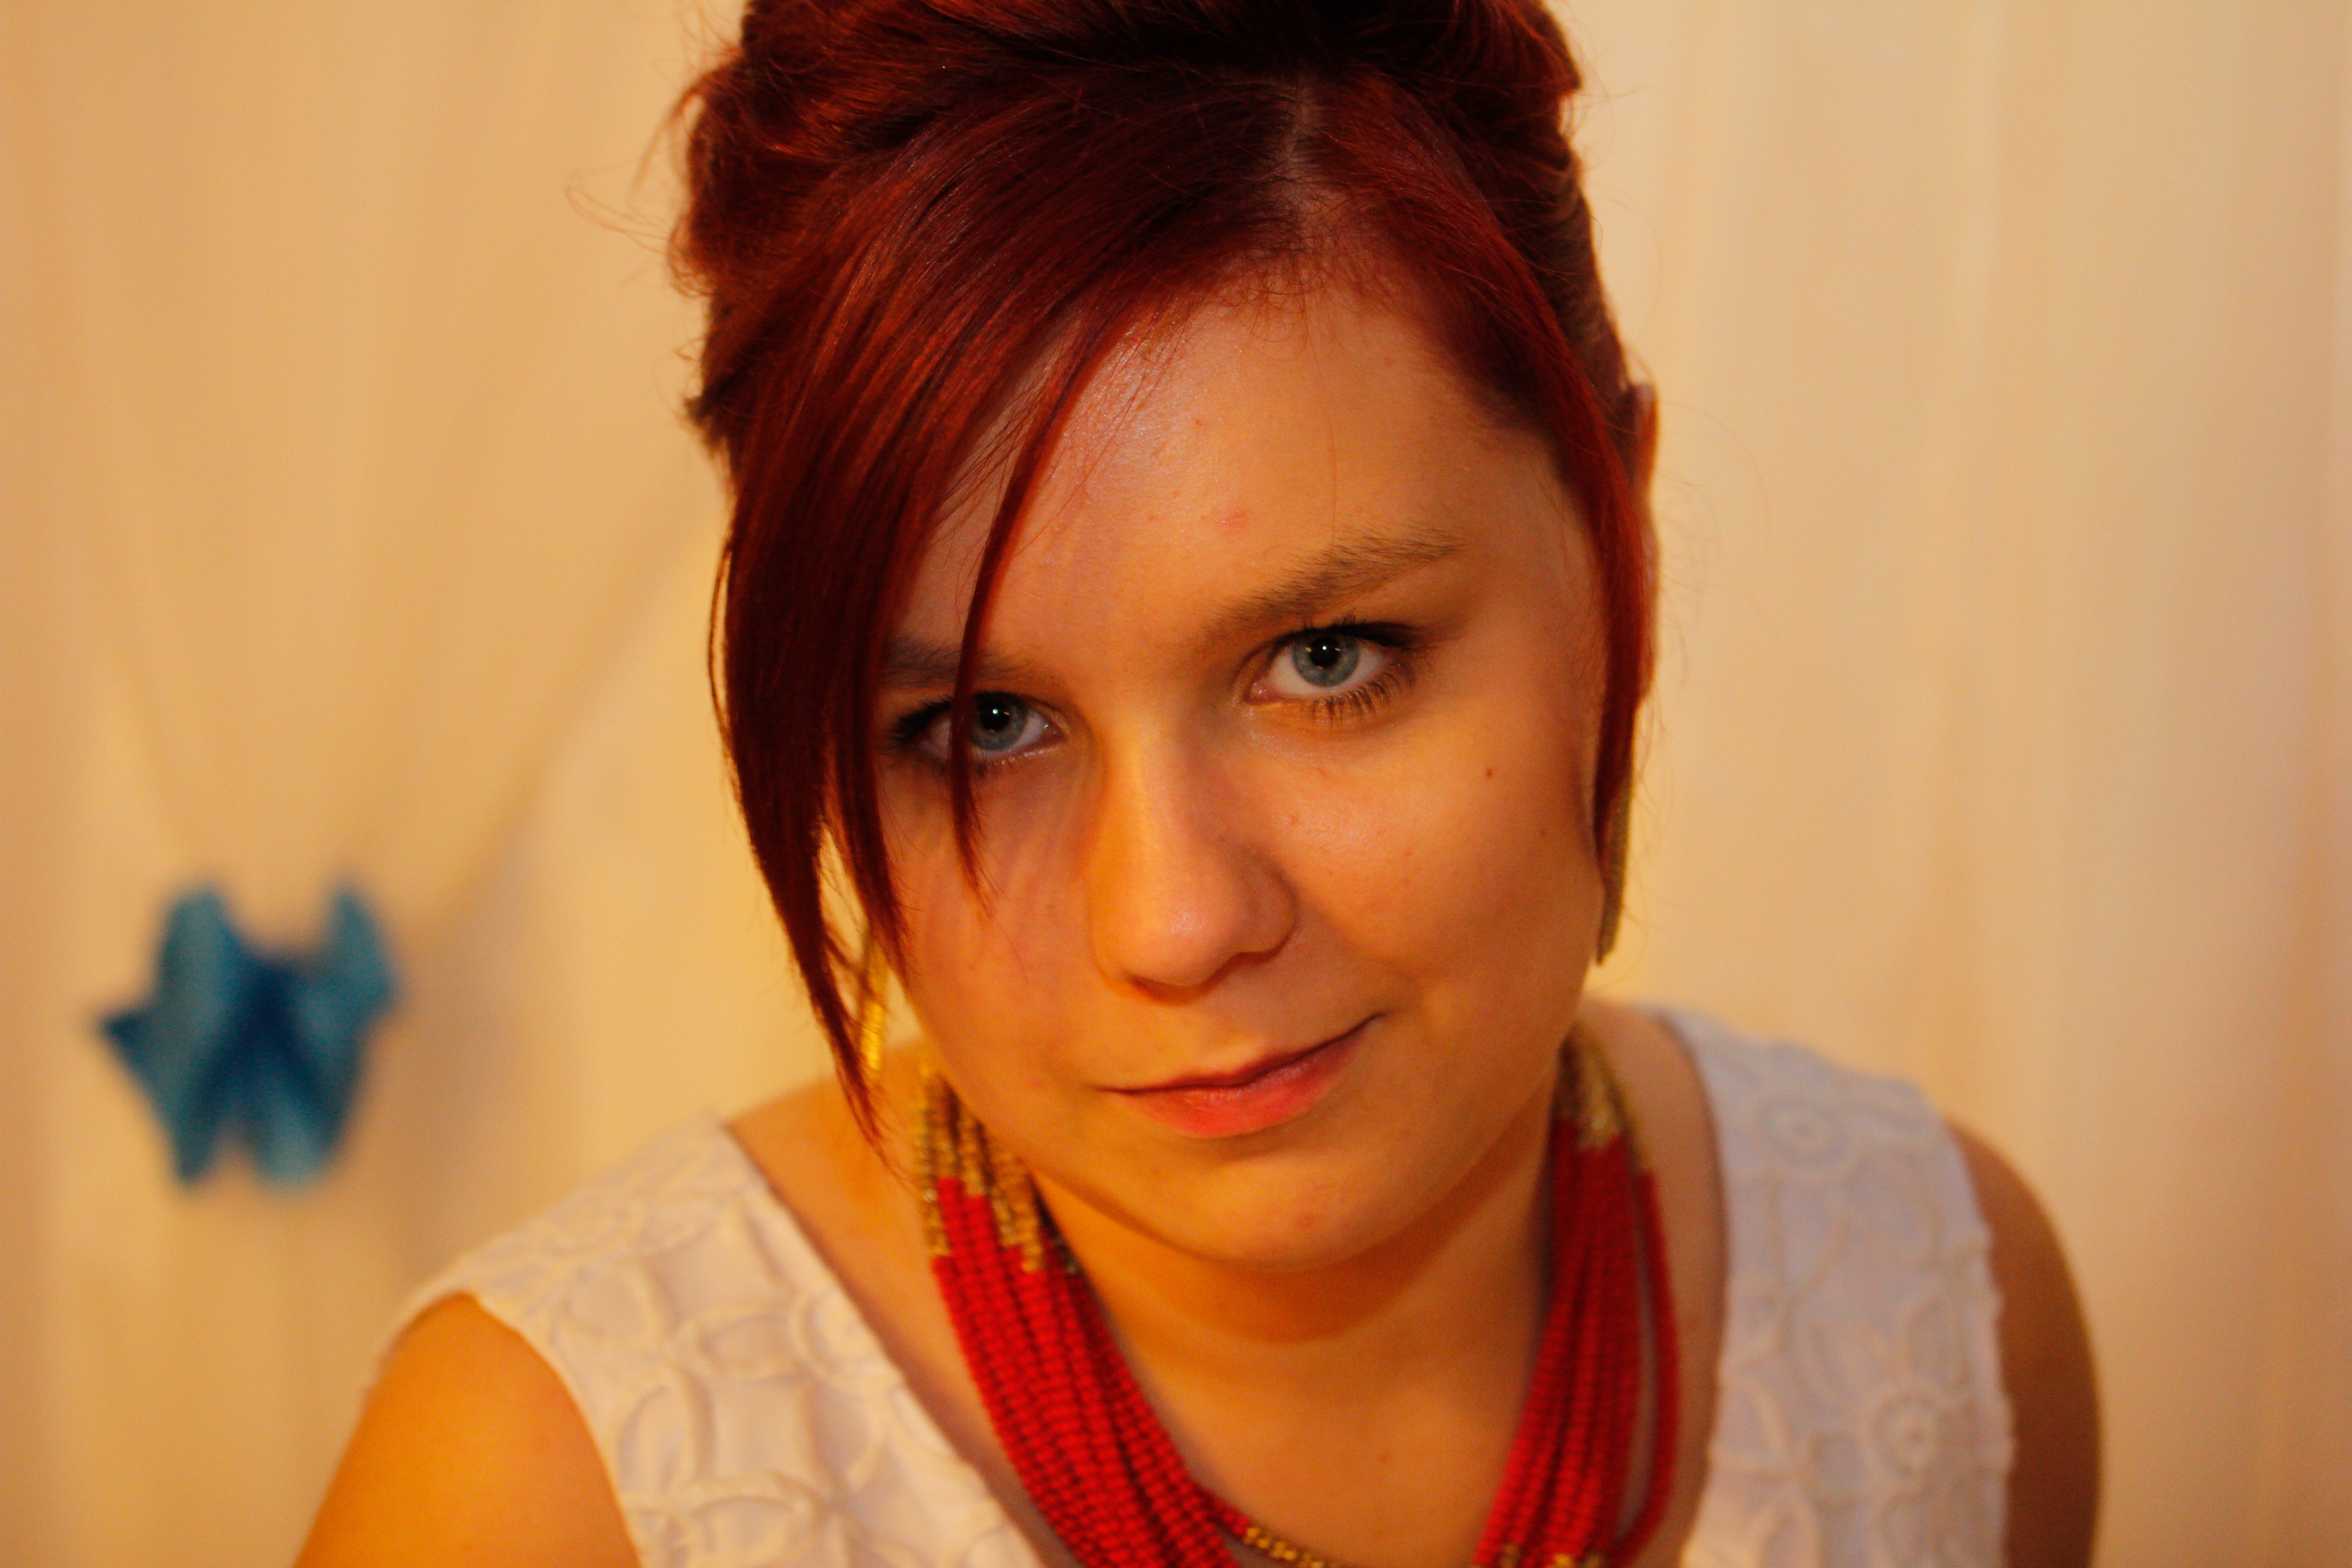
person, girl, woman, hair, photography, portrait, model, red, color, fashion, lady, wedding, bride, facial expression, hairstyle, smile, close up, human body, face, nose, eye, head, skin, beauty, organ, emotion, photo shoot, brown hair